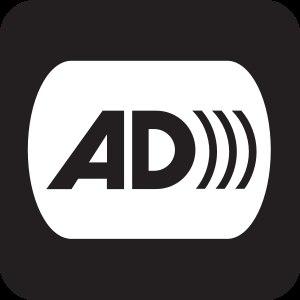
L’audiodescription est un ensemble de techniques qui permettent de rendre des films, des spectacles ou des expositions, accessibles aux personnes aveugles ou malvoyantes grâce à un texte en voix off qui décrit les éléments visuels de l'œuvre. La voix de la description est placée entre les dialogues ou les éléments sonores importants afin de ne pas nuire à l'œuvre originale. Elle peut être diffusée dans des casques sans fil pour ne pas gêner les autres spectateurs.